Ratchaprasong

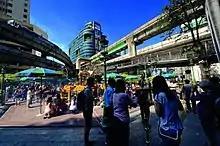
Ratchaprasong junction and the Erawan Shrine, January 2015

Ratchaprasong (also spelled "Rajprasong") is the name of an intersection, and a shopping district named after it, in Pathum Wan District, Bangkok, adjacent to the Siam area, at the BTS Skytrain's Chit Lom Station and the intersection of Phloen Chit, Rama I, and Ratchadamri Roads. The area is home to many shopping malls and hotels.